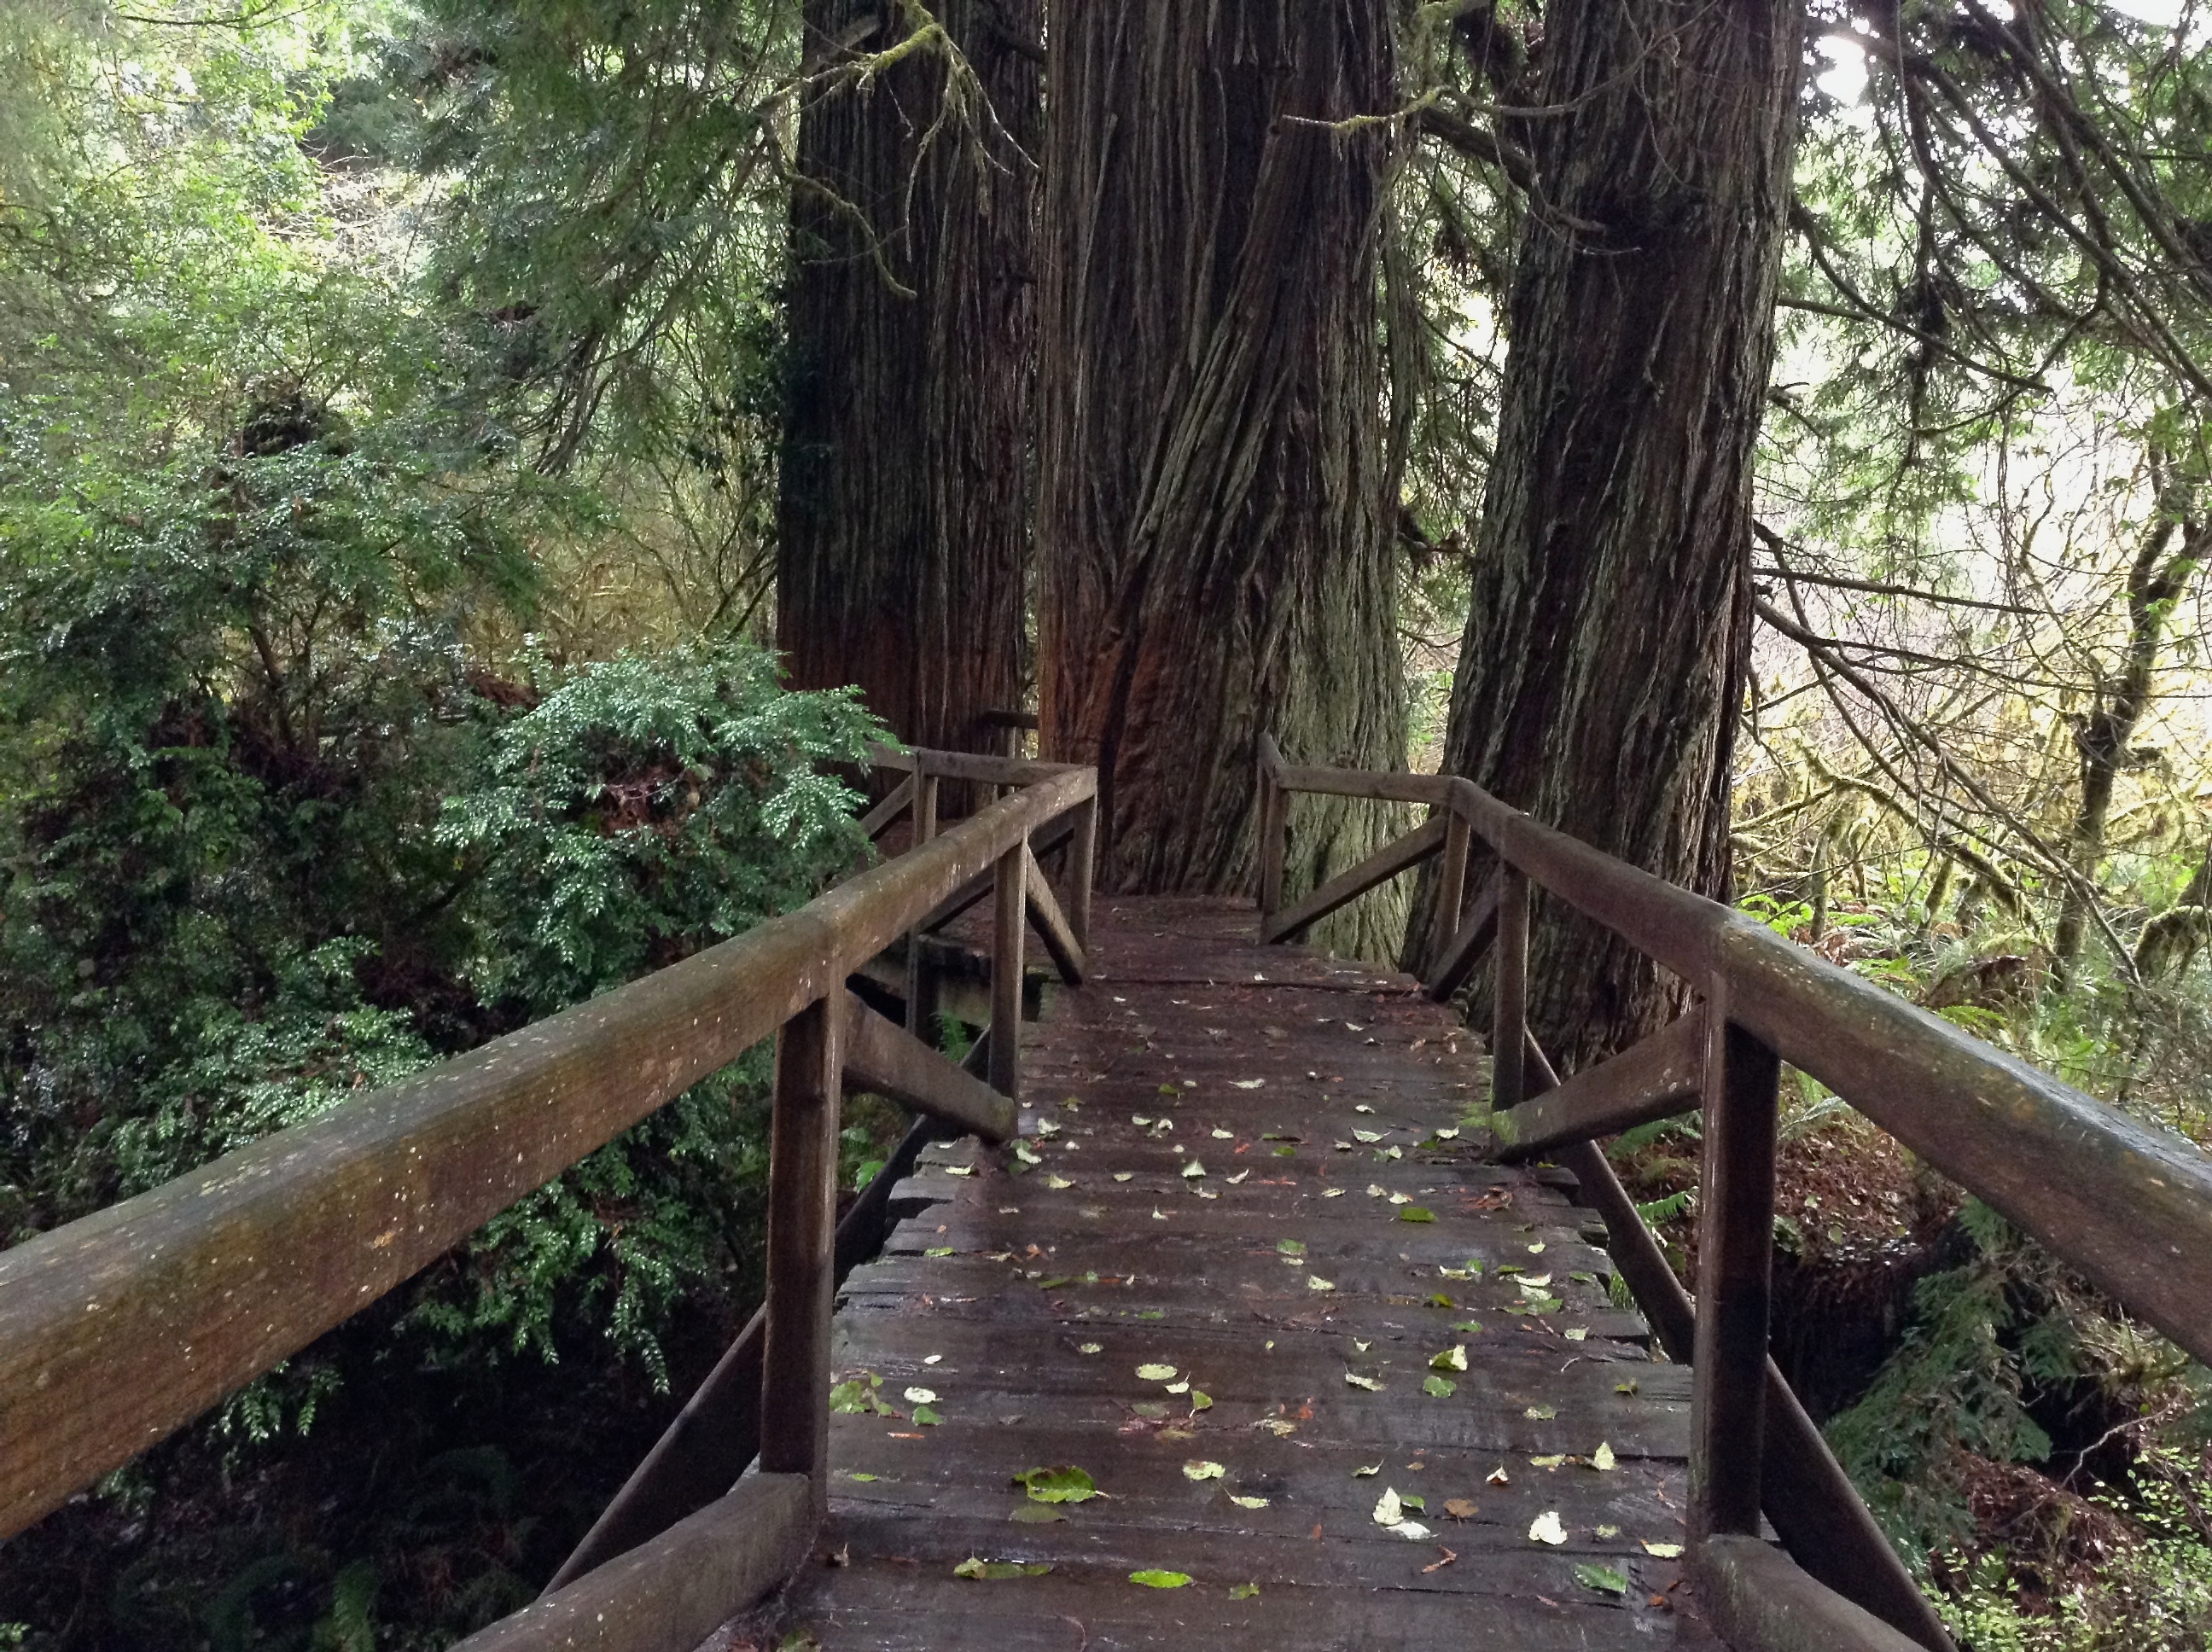
tree, forest, wilderness, trail, bridge, stream, jungle, rainforest, wetland, woodland, habitat, redwoods, joycecory, northerncalifornia, californiaredwoods, state park, natural environment